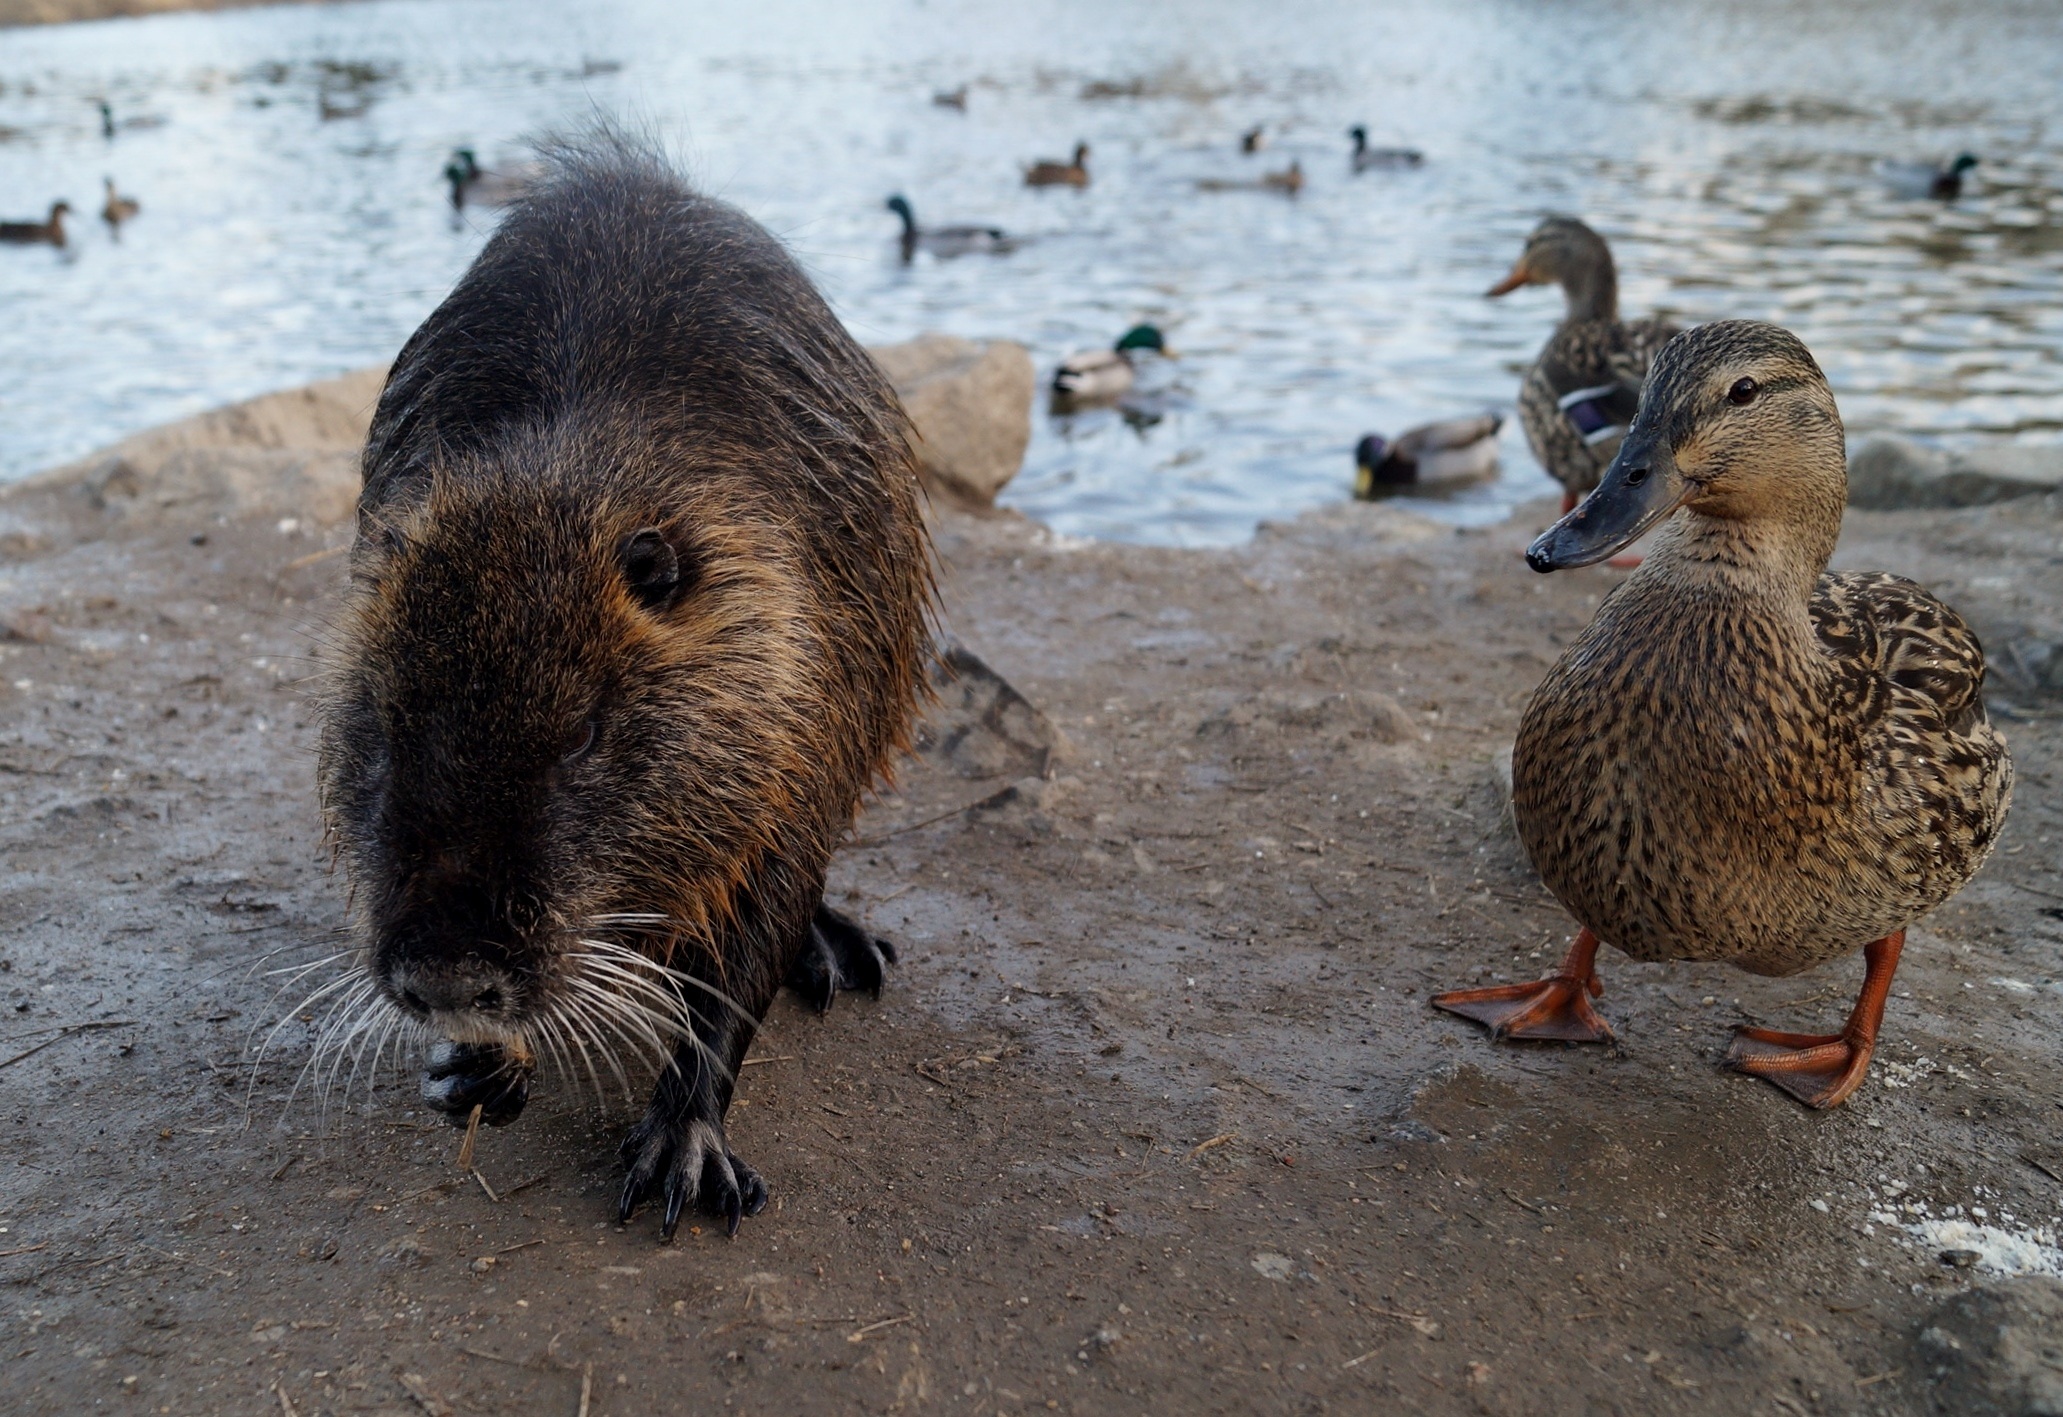
bird, animal, pond, wildlife, wild, fauna, wild animal, duck, vertebrate, water bird, nutria